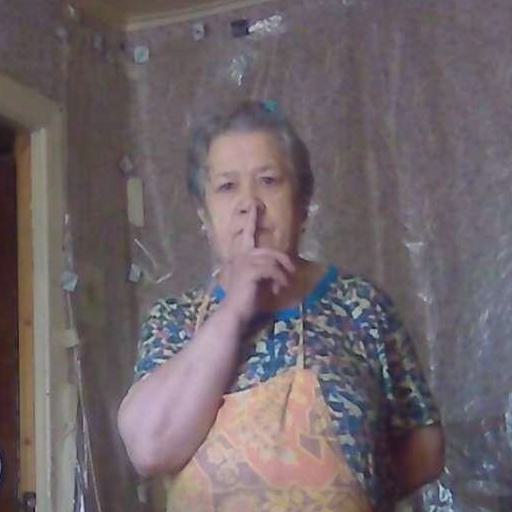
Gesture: mute